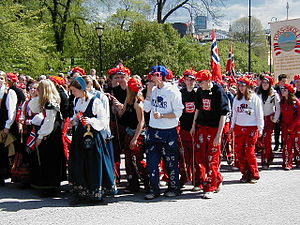
Rus (student)
Norske russer 17. maj, hvor elever i 3.g går optog.
En rus eller russer er en førsteårsstuderende ved universitetet. Dette ord fra latinske udtryk depositurus, hvilket er en betegnelse for en person, der gennemgår et optagelsesritual. Det udtales uden stød og kan således skelnes fra et andet ord, rus med stød.